Andy Saunders (film restorer)

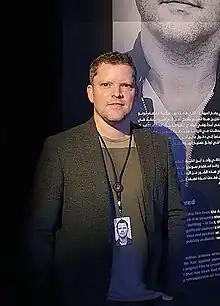
Andy Saunders at Xposure 2023

Andy Saunders is a British film restorer and author who specialises in historical NASA imagery. He created the only clear image of Neil Armstrong on the moon and for his book, "Apollo Remastered".